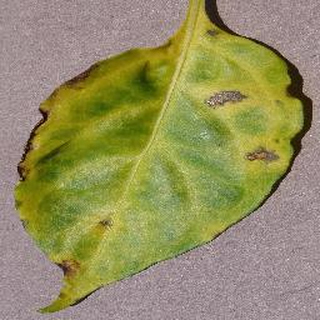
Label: bell_pepper_bacterial_spot